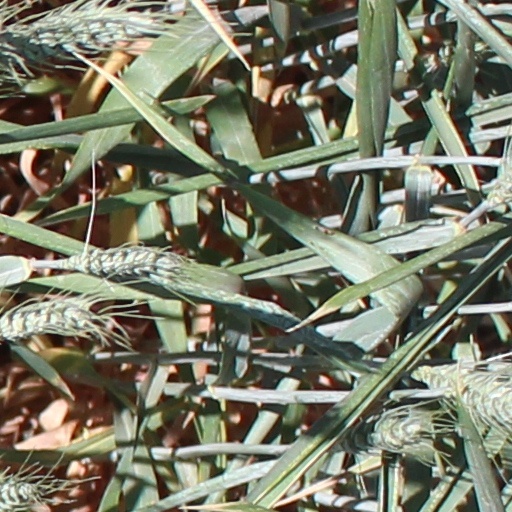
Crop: wheat